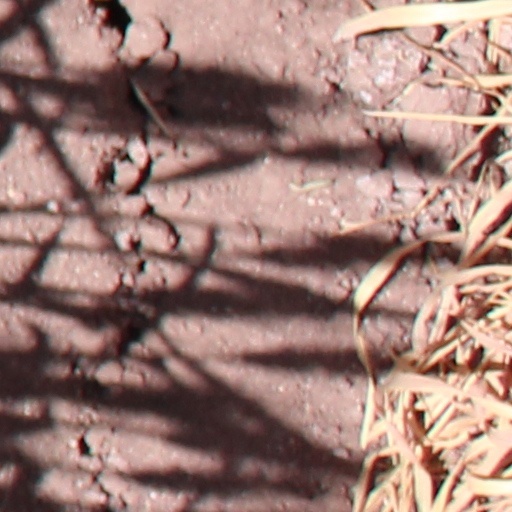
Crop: wheat